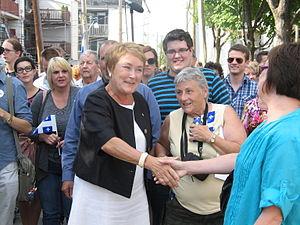
Pauline Marois participe à un événement partisan dans le quartier Limoilou de Québec à la veille de l'élection générale québécoise de 2012.
La crise de 2011-2012 au Parti québécois est une crise politique importante qu'a traversé le parti. Elle a duré de juin 2011 à février 2012. L'origine de cette crise était liée au leadership de la chef du parti, Pauline Marois, mais elle a aussi révélé des fractures plus profondes menant à de nombreuses démissions au sein du caucus. Au plus fort de la crise 8 députés ont quitté le caucus, de leur plein gré ou en étant renvoyé.
Pauline Marois /po.lɪn ma.ʁwɑ/ est une femme politique canadienne du Québec, née le 29 mars 1949 à Québec. De septembre 2012 à avril 2014, elle est la 30ᵉ première ministre du Québec et la première femme à occuper cette fonction.